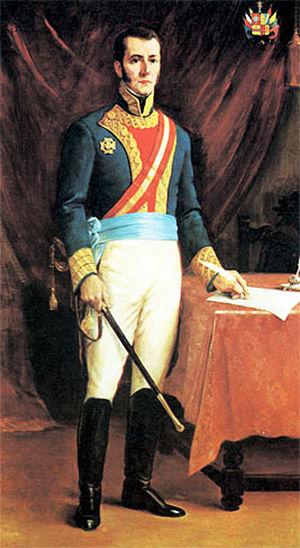
La Guerre d’indépendance de l’Argentine, aussi appelée Guerre des Provinces unies du Río de la Plata est l’ensemble des batailles et campagnes militaires qui, dans le cadre des guerres d’indépendance hispanoaméricaines, eurent lieu en Amérique du Sud et auxquelles prirent part des forces militaires des Provinces unies du Río de la Plata, État qui succéda à la Vice-royauté du Río de la Plata et fut le prédécesseur de la République d’Argentine.
La bataille d’Ayacucho est le dernier affrontement des grandes campagnes terrestres des guerres d'indépendance en Amérique du Sud commencées avec la Révolution de Chuquisaca en 1809 dans le Haut-Pérou et culminant avec l'occupation des forteresses de Callao en 1826. La bataille se déroule dans la pampa du quinoa dans le département d'Ayacucho, Pérou, le 9 décembre 1824. La victoire des indépendantistes, dirigés par Antonio José de Sucre, sur les loyalistes du vice-roi du Pérou José de la Serna scelle de fait l'indépendance du Pérou avec la capitulation militaire de l'armée royaliste.